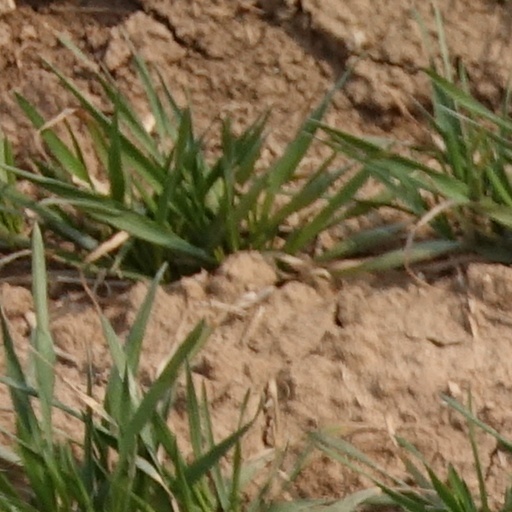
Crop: wheat